Szadek

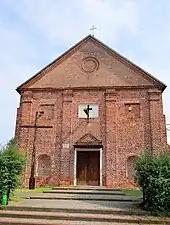
Saint Giles church

The oldest known mention of the town comes from 1295, when it was part of fragmented Piast-ruled Poland. It was a county seat and royal town of the Polish Crown, administratively located in the Sieradz Voivodeship in the Greater Poland Province.